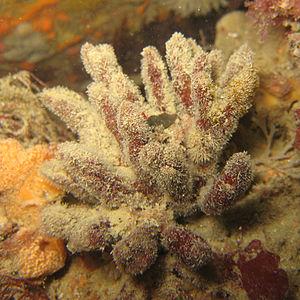
Les Raspailiidae forment une famille de spongiaires de l'ordre Axinellida vivant en eau de mer.
Raspailia est un genre d'éponges de la famille Raspailiidae. Les espèces de ce genre sont marines.
L’éponge rameaux de chocolat est une espèce de spongiaire de la famille des Raspailiidés.